King's Norton, Leicestershire

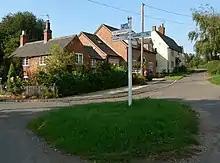
King's Norton direction post

King's Norton is a village and civil parish in the Harborough district of Leicestershire, England. It is situated to the east of Leicester, and about south-west from Billesdon. According to the 2001 census the parish had a population of 69. At the 2011 census the population remained less than 100 and is included in the civil parish of Gaulby.